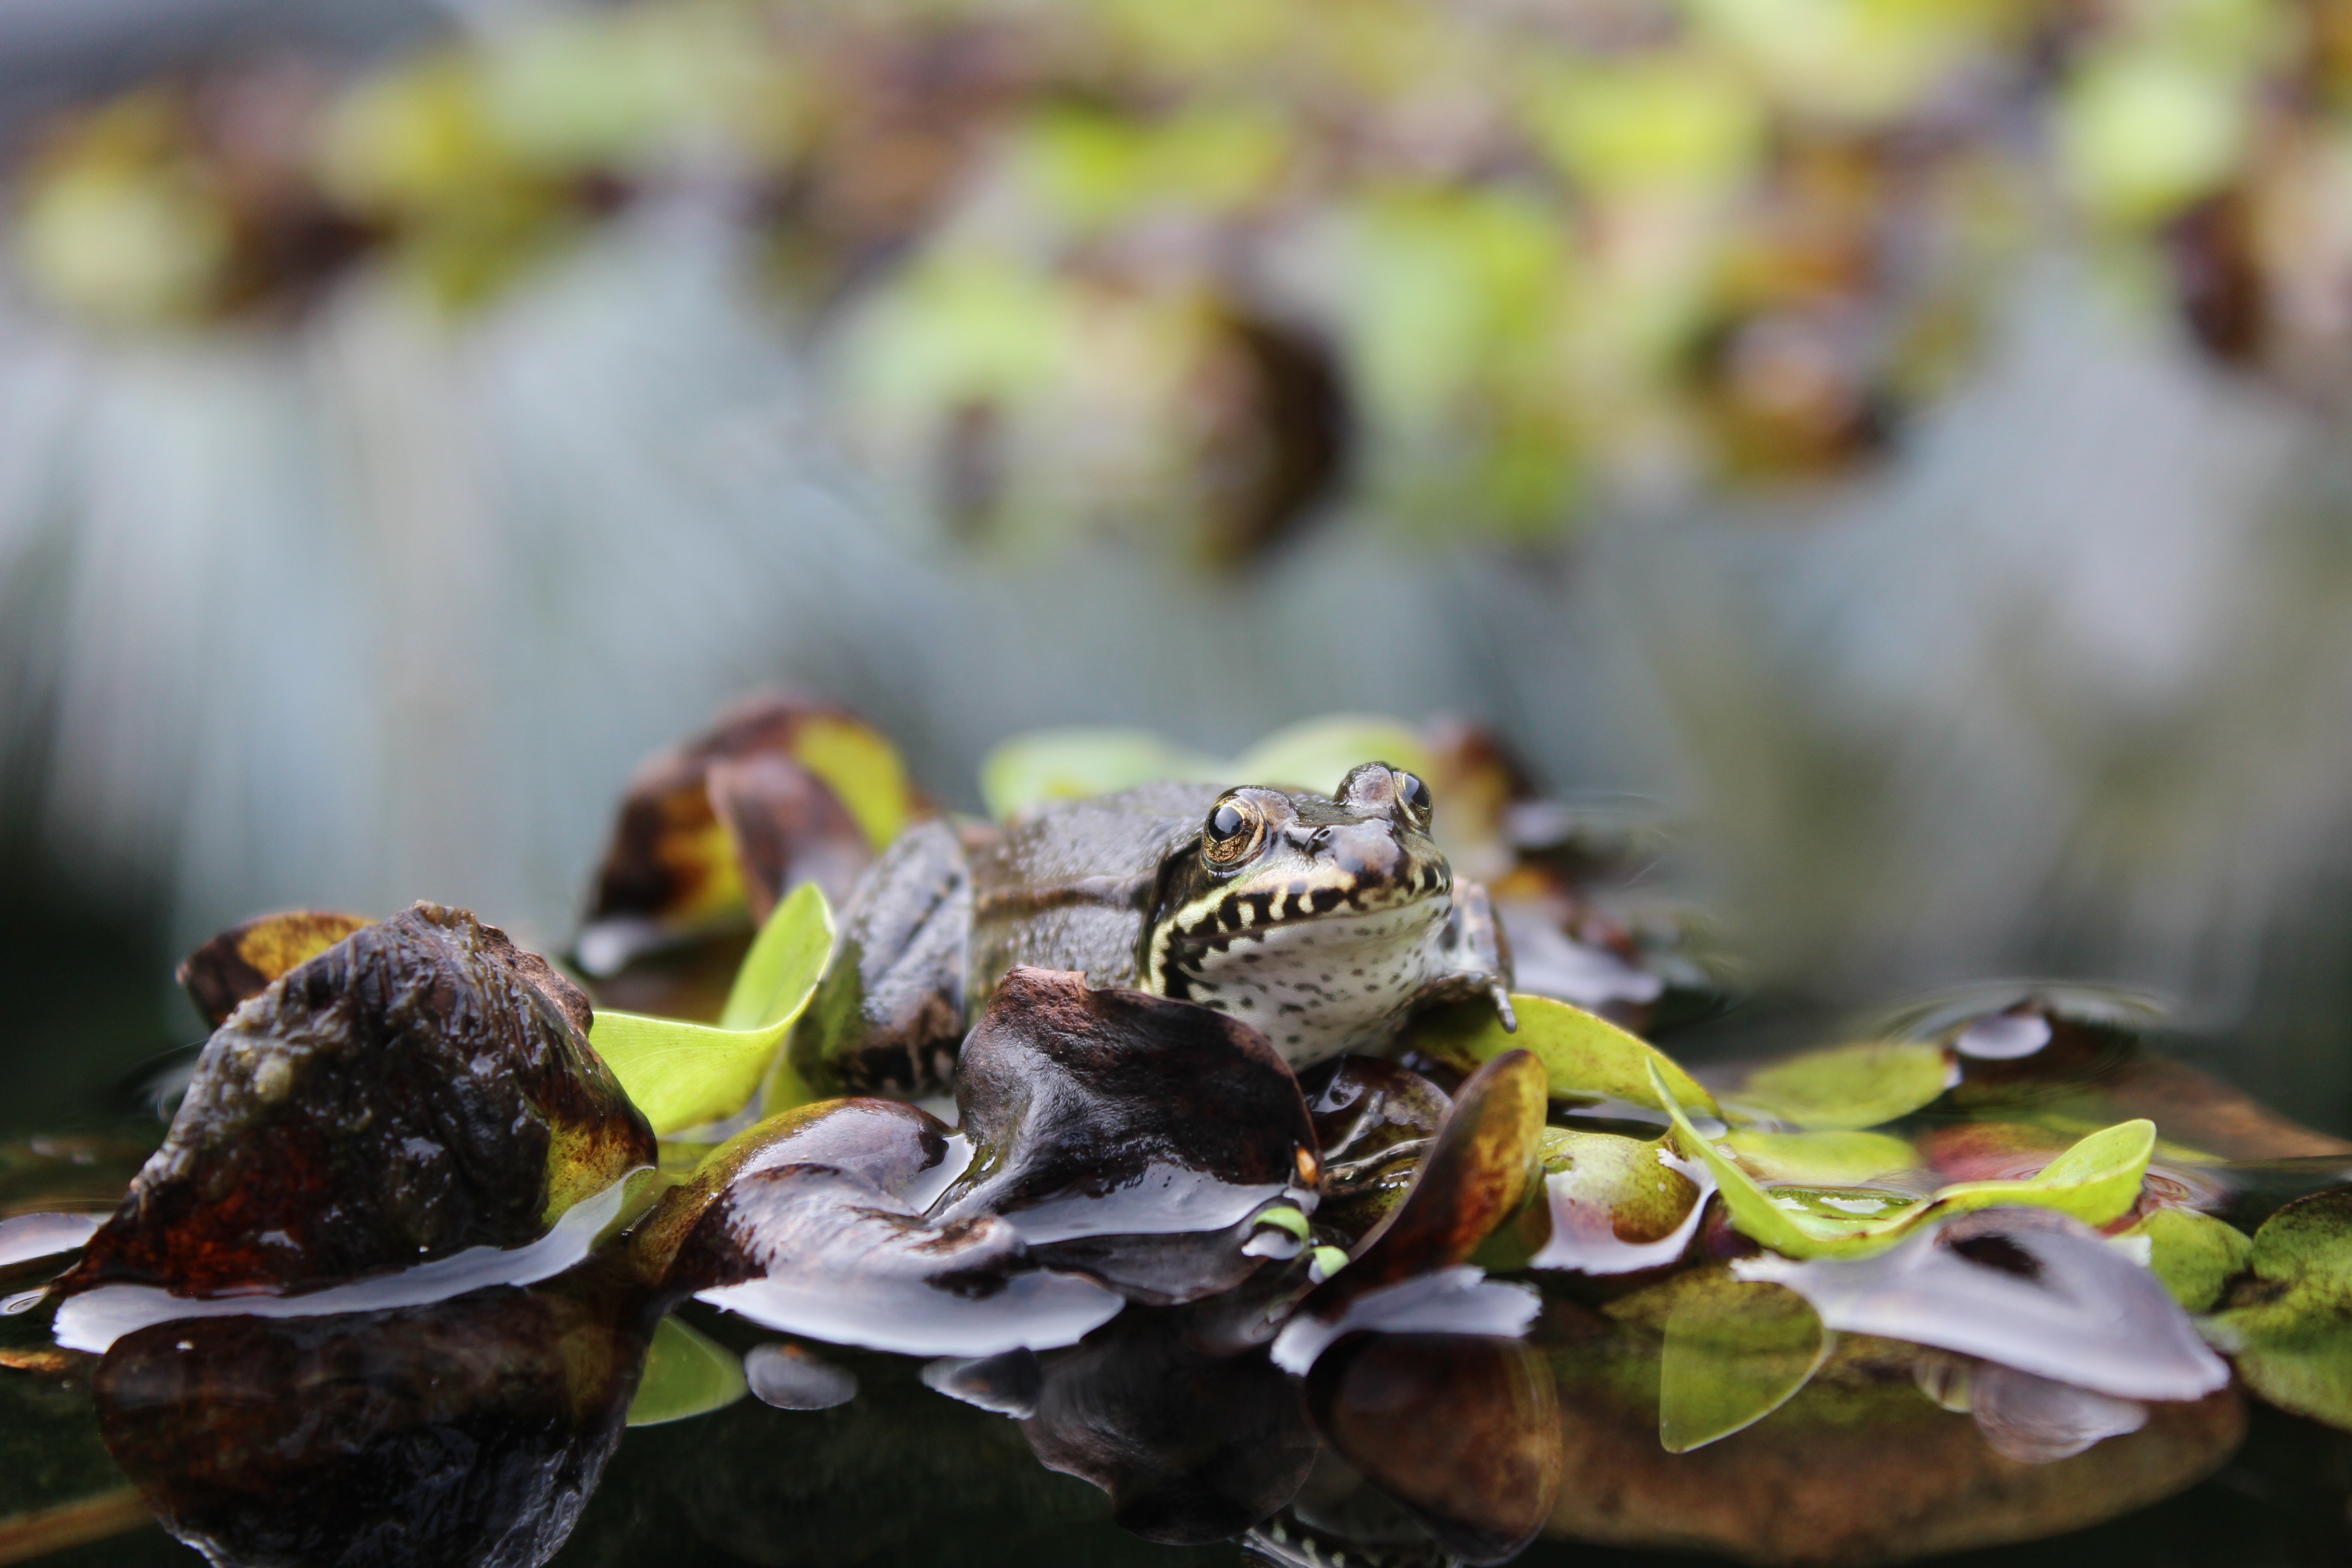
nature, leaf, flower, animal, pond, food, green, produce, frog, amphibian, close, fauna, creature, macro photography, garden pond, green frog, frog pond, water frog, aquatic animal, pond inhabitants